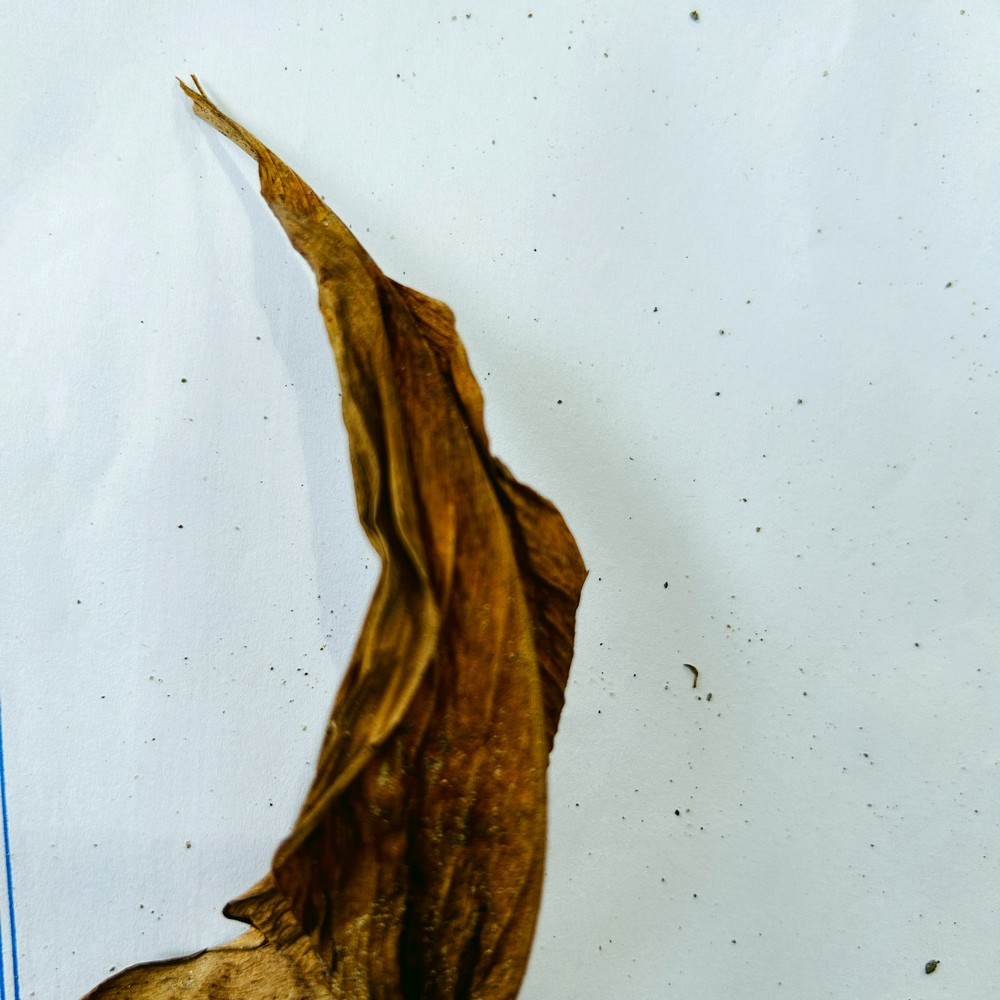
Label: Dry Leaf